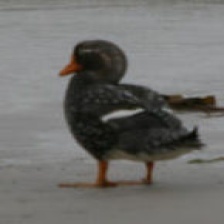
Species: STEAMER DUCK
Scientific name: TACHYERES
ImageNet parent category: drake